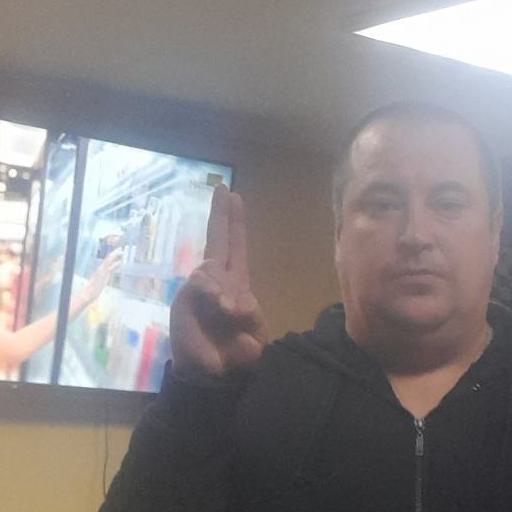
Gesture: two_up